Iraq and weapons of mass destruction

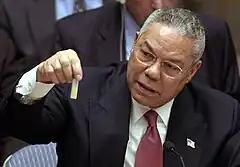
February 5, 2003 – United States Secretary of State Colin Powell holding a model vial of anthrax while giving the presentation to the United Nations Security Council.

1959 August 17 USSR and Iraq signed an agreement for the USSR to build a nuclear power plant and established a nuclear program as part of their mutual understanding.